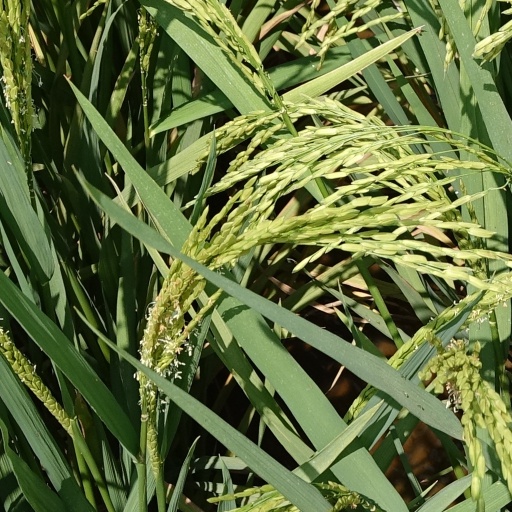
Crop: rice